Kōnosu Station

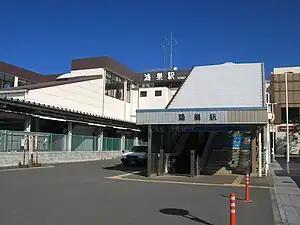
The east entrance of Kōnosu Station in August 2012

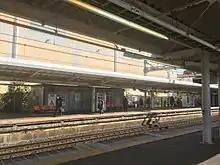
Station platforms, 2020

Kōnosu Station is served by the Takasaki Line, with through Shōnan-Shinjuku Line and Ueno-Tokyo Line services to and from the Tokaido Line. It is 20.0 kilometers from the nominal starting point of the Takasaki Line at .